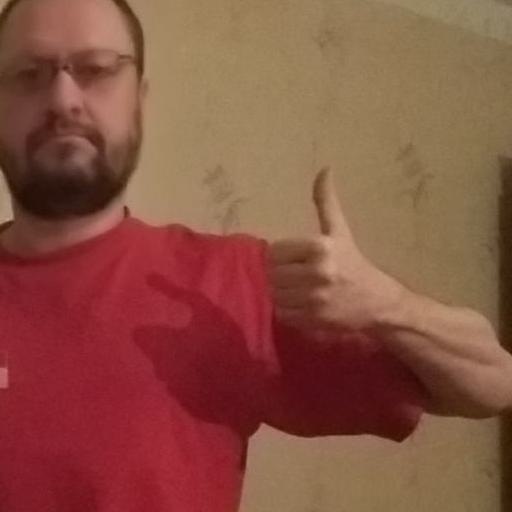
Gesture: like